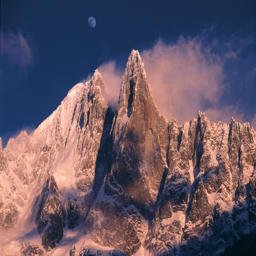
evening light on a winter day .